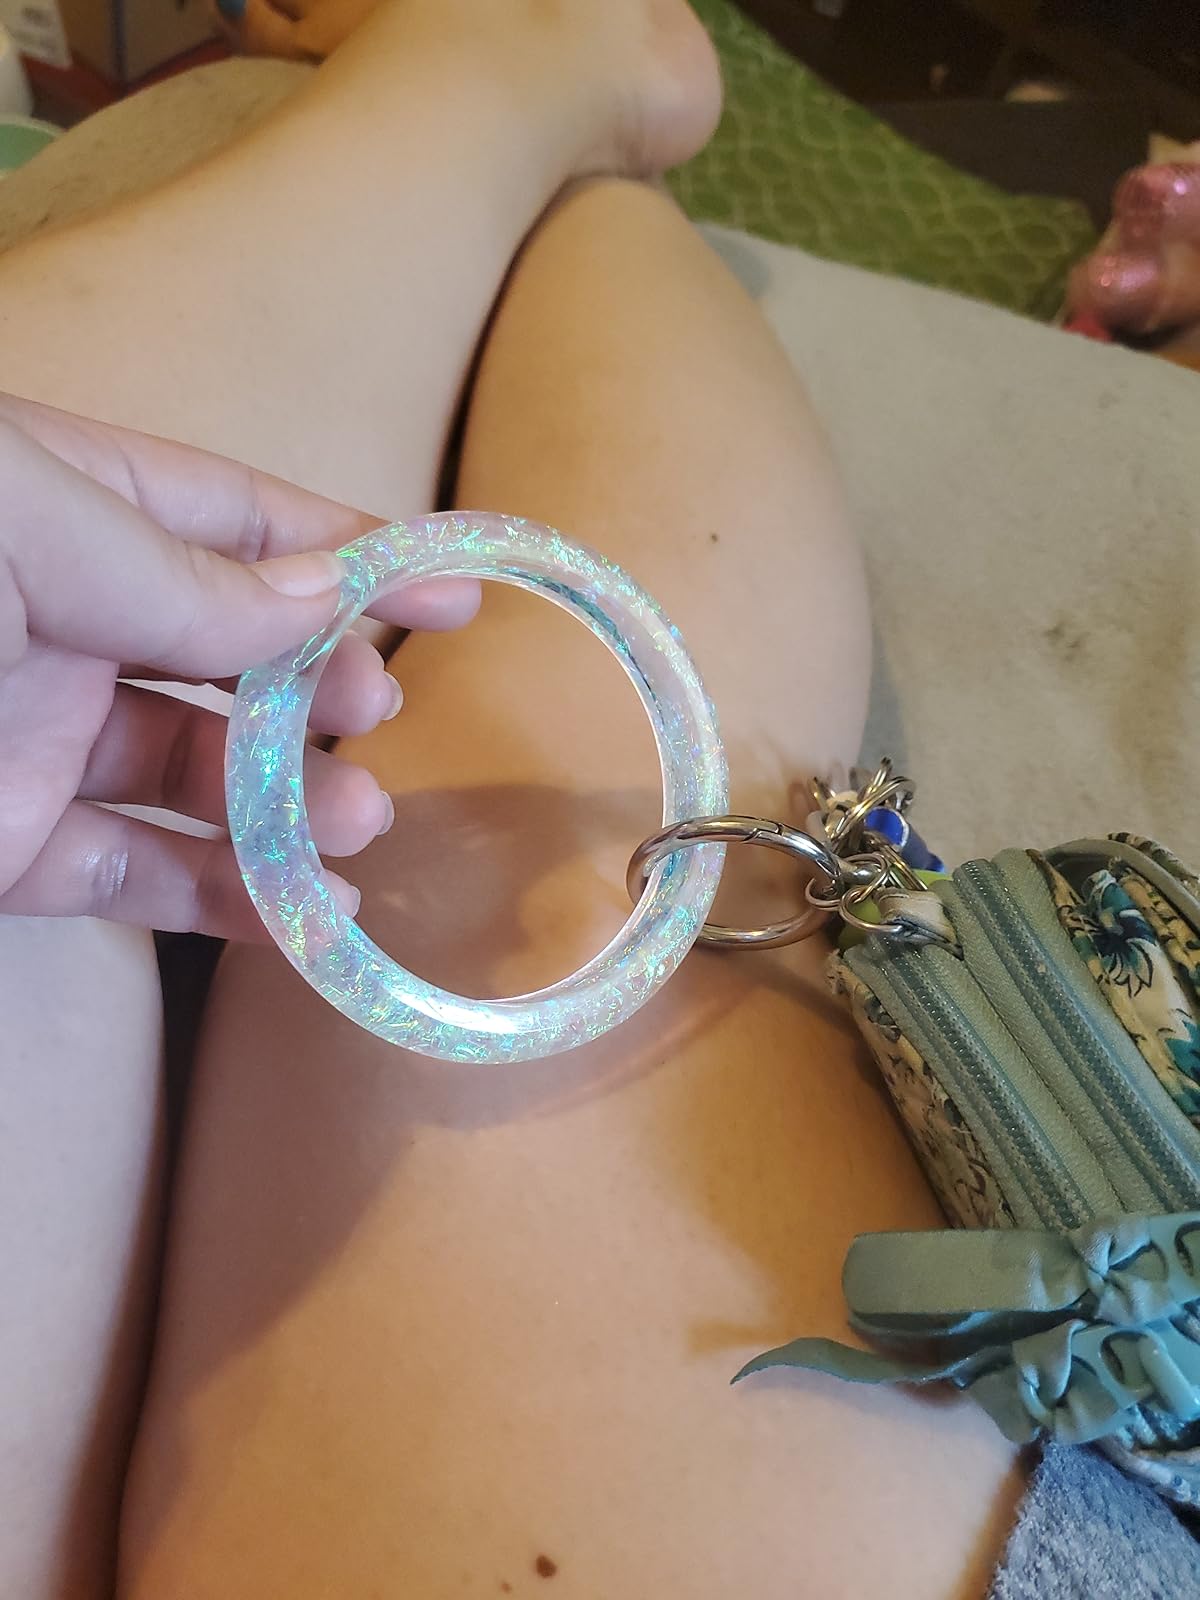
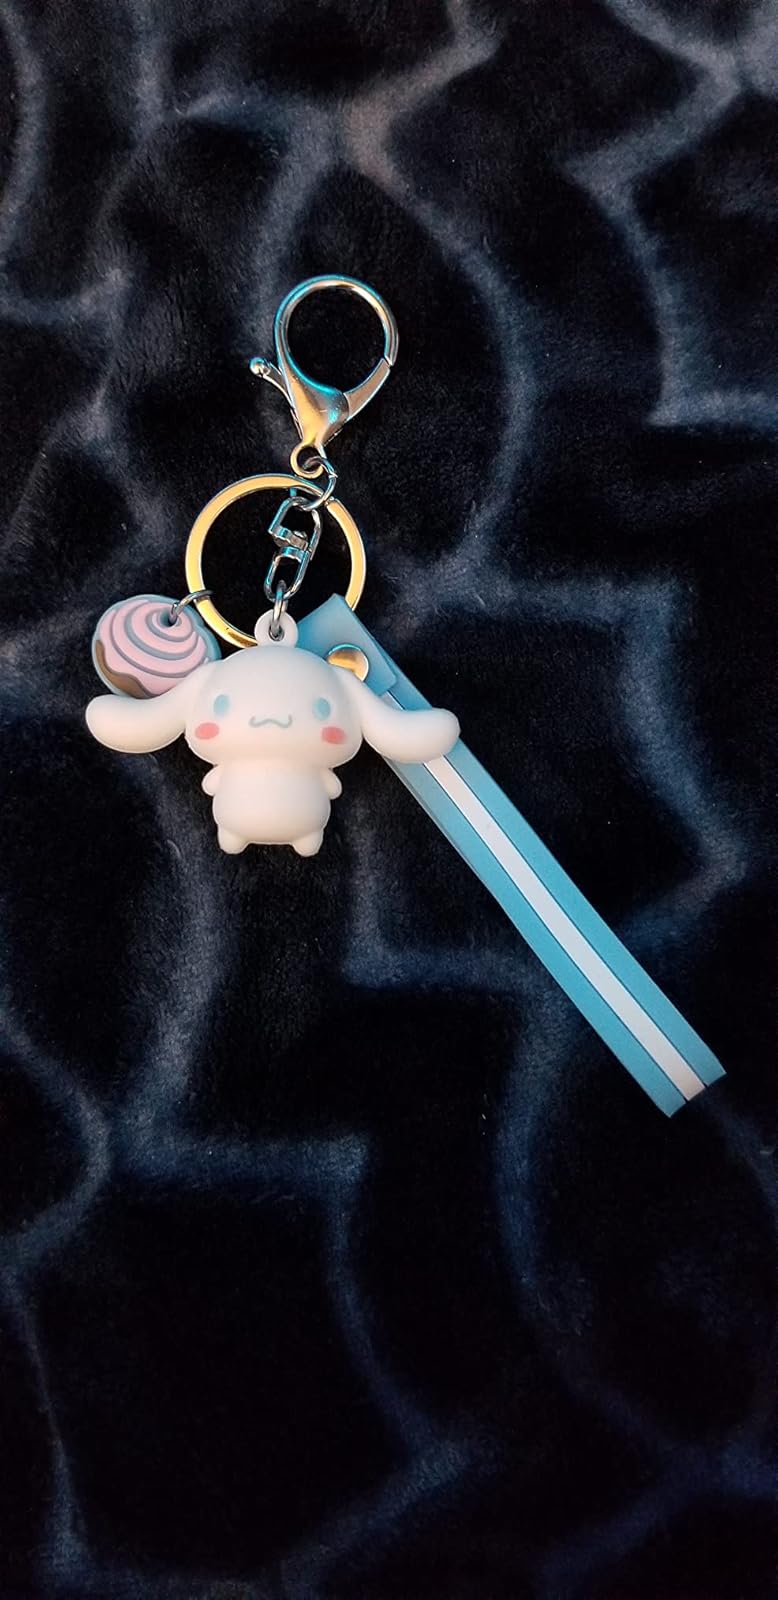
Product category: accessories_keychain
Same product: no